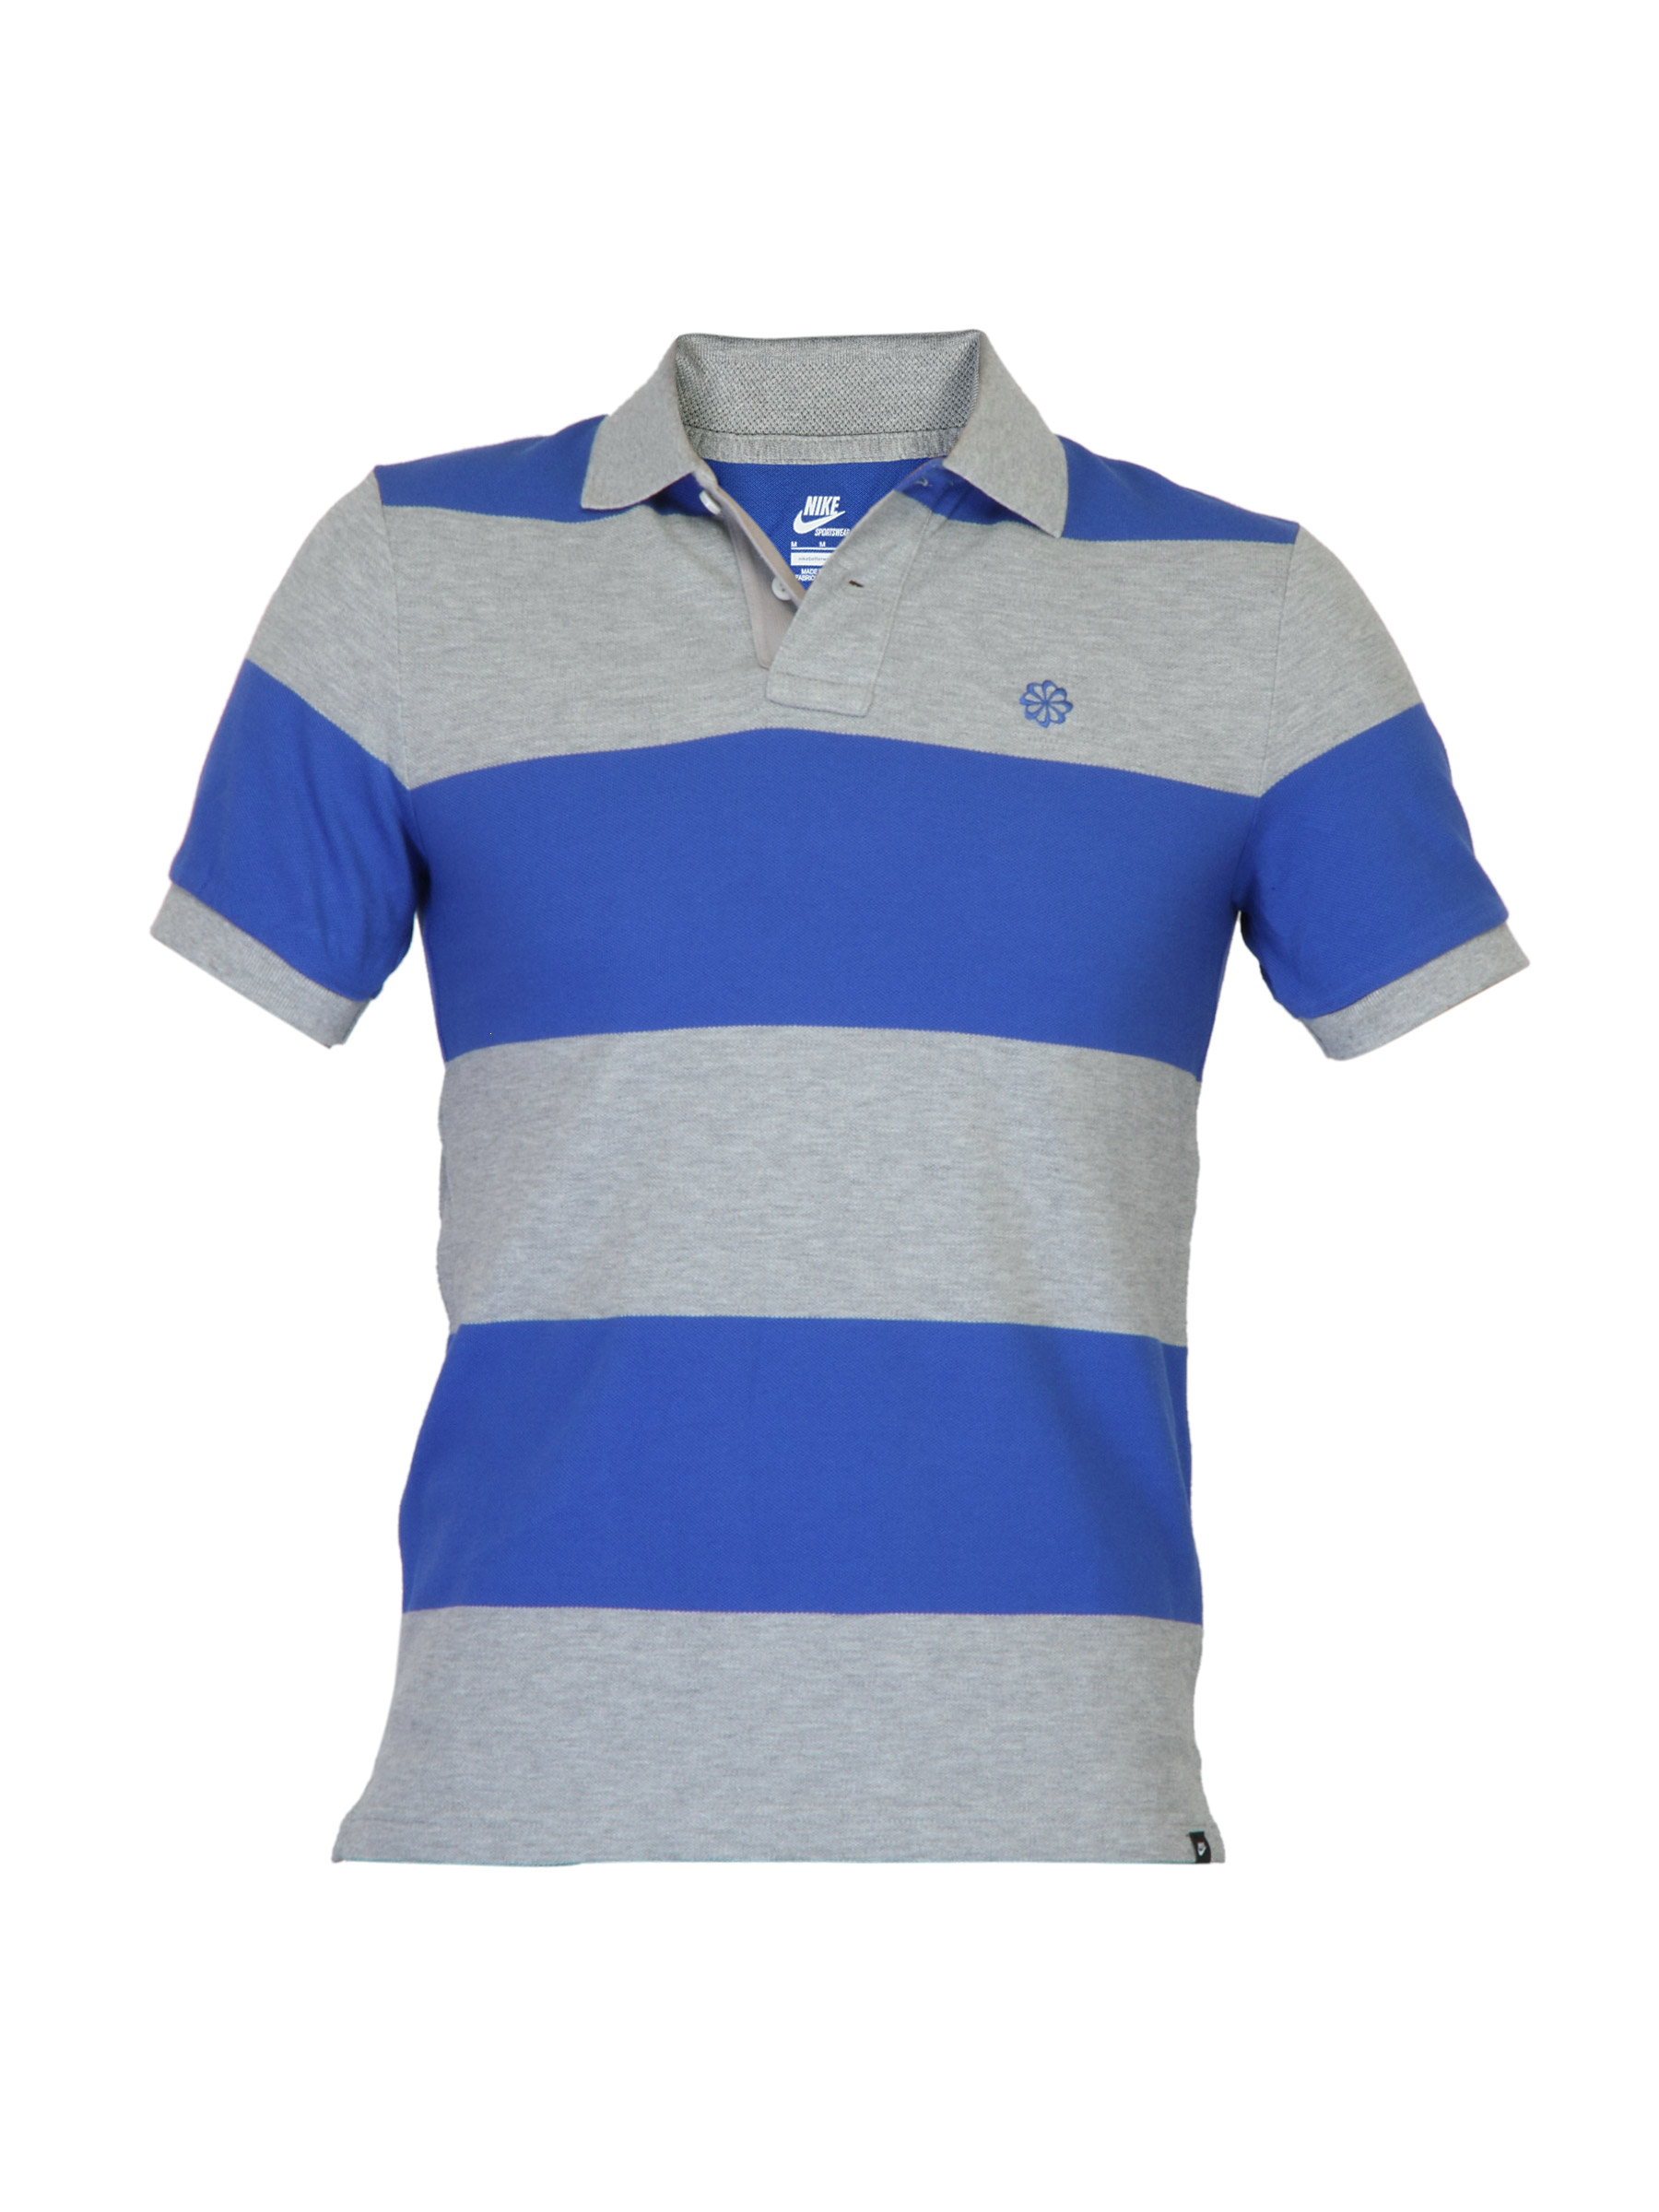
Nike Men Bold Stripe Grey T-shirt
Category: Apparel / Topwear / Tshirts
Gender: Men
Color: Grey
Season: Summer 2012
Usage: Casual